Berivan İçen

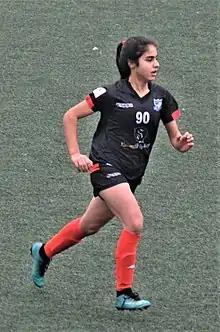
Berivan İçen (#90) with Akdeniz Nurçelik Spor in the 2018–19 Second League match

İçen obtained her license to play for Galatasaray on 17 April 2015. She scored eleven goals in a match of the 7th round in the 2016 Girls' under-13 League (Minik Kızlar Ligi) that ended 15–0 for her team Galatasaray. In October 2016, after Galatasaray closed the women's football department, she transferred to Beşiktaş In the 2018–19 season, she joined Akdeniz Nurçelik Spor in Küçükçekmece to play in the Women's Second League. She scored 15 goals in 14 matches. In the 2020–21 season, she returned to her former club Beşiktaş, where she scored two goals in nine games. Following her team's champion title in the 2020–21 Turkcell League season, she played in two matches of the 2021–22 UEFA Women's Champions League qualifying rounds.